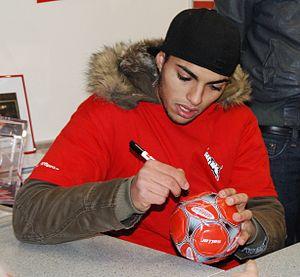
Adil Chihi est un footballeur international marocain né le 21 février 1988 à Düsseldorf en Allemagne.